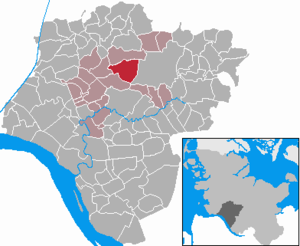
Hohenaspe
Kort
Hohenaspe er en by og kommune i det nordlige Tyskland, beliggende i Amt Itzehoe-Land under Kreis Steinburg. Kreis Steinburg ligger i den sydvestlige del af delstaten Slesvig-Holsten.